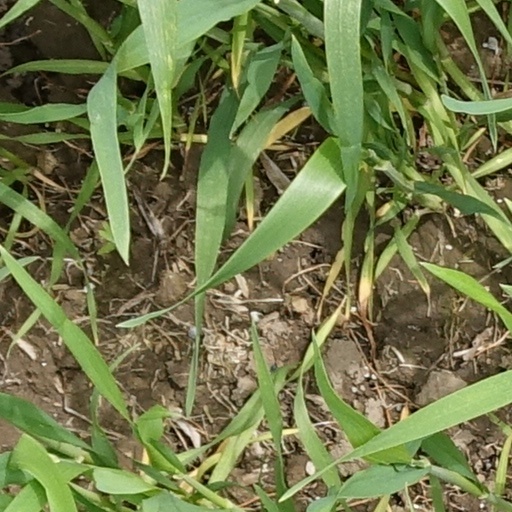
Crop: wheat